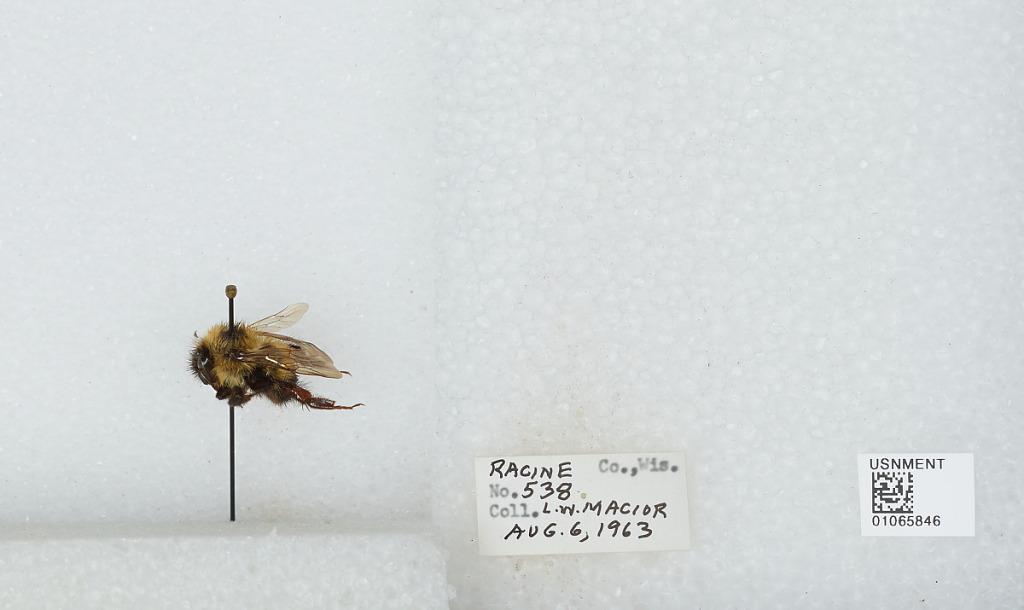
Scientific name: Bombus (Bombus) affinis Cresson
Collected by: L. Macior
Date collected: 1963-8-6
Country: United States
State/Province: Wisconsin
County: Racine
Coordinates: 42.78, -87.76